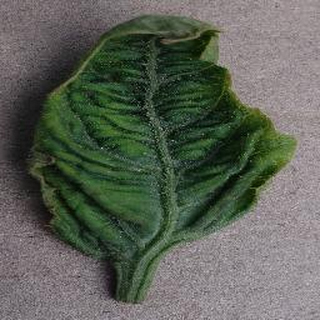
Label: tomato_yellow_leaf_curl_virus